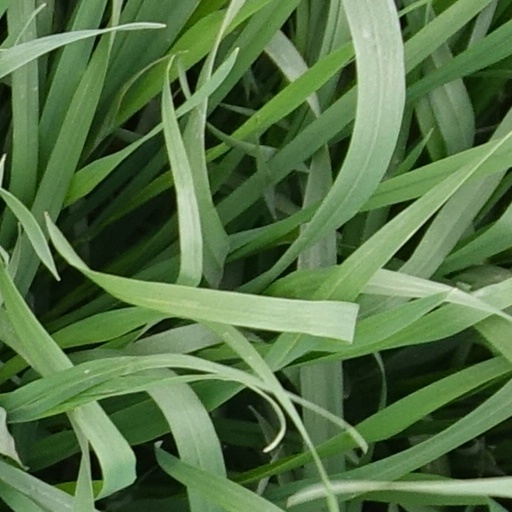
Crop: wheat